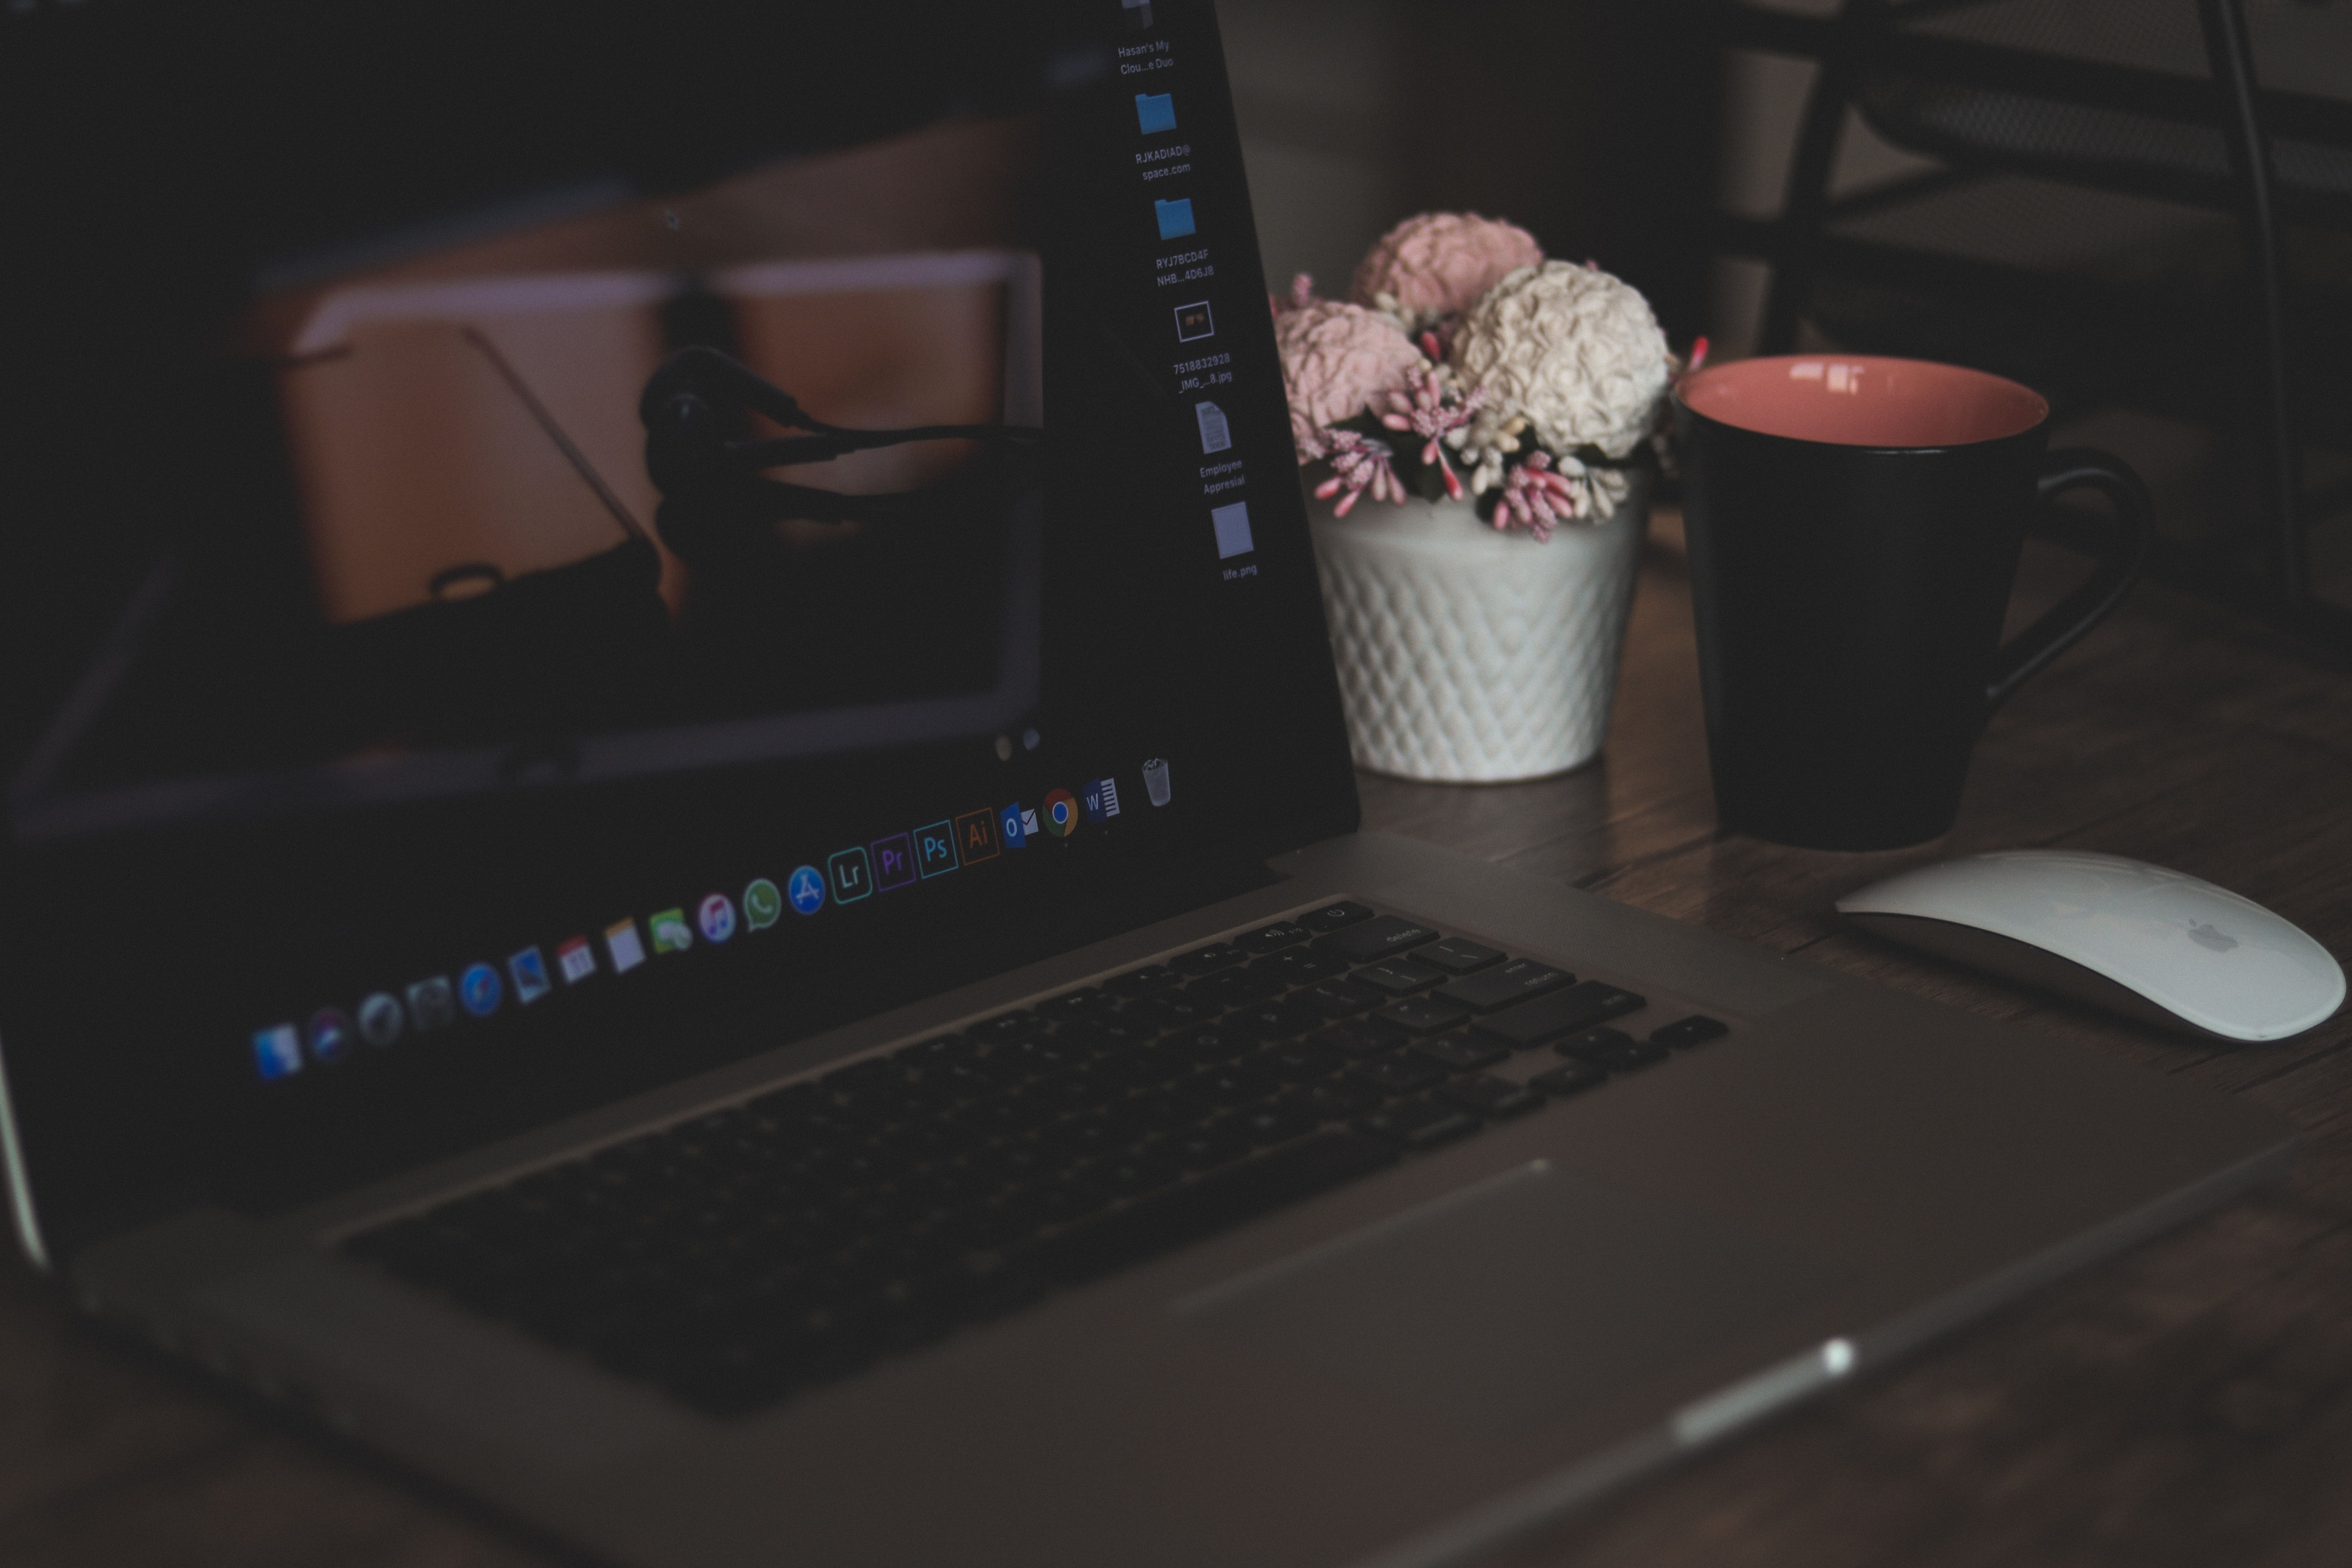
laptop, display device, electronic device, technology, personal computer, computer, netbook, gadget, room, multimedia, flat panel display, computer monitor, computer keyboard, screen, media, desk, computer hardware